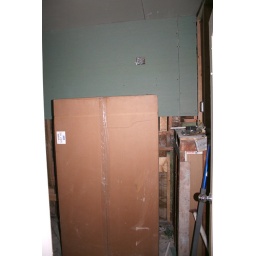
Sorry for the huge bathtub box in the way... this is the torn up bathroom... the sink used to be there.